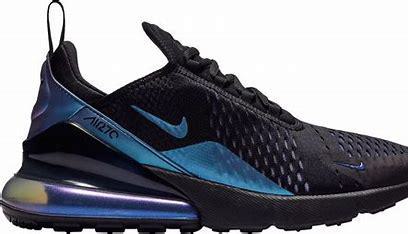
Brand: Nike
Model: Air Max 270